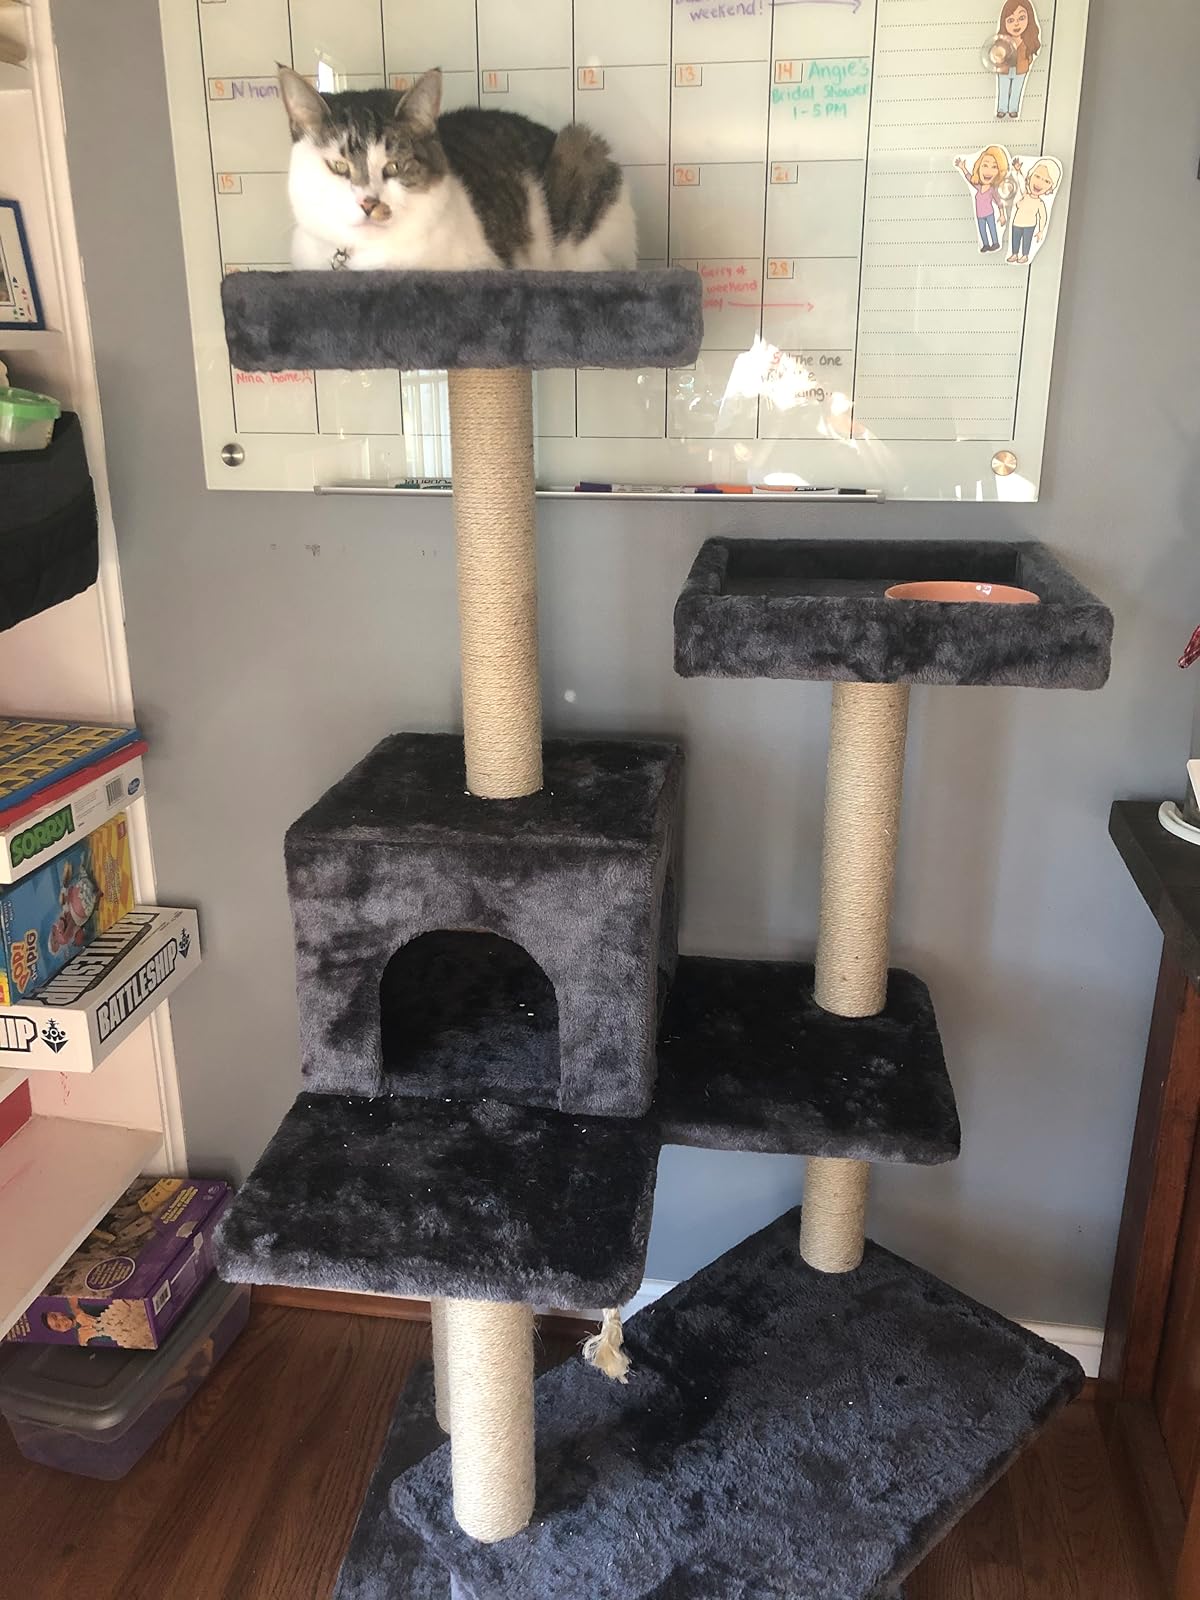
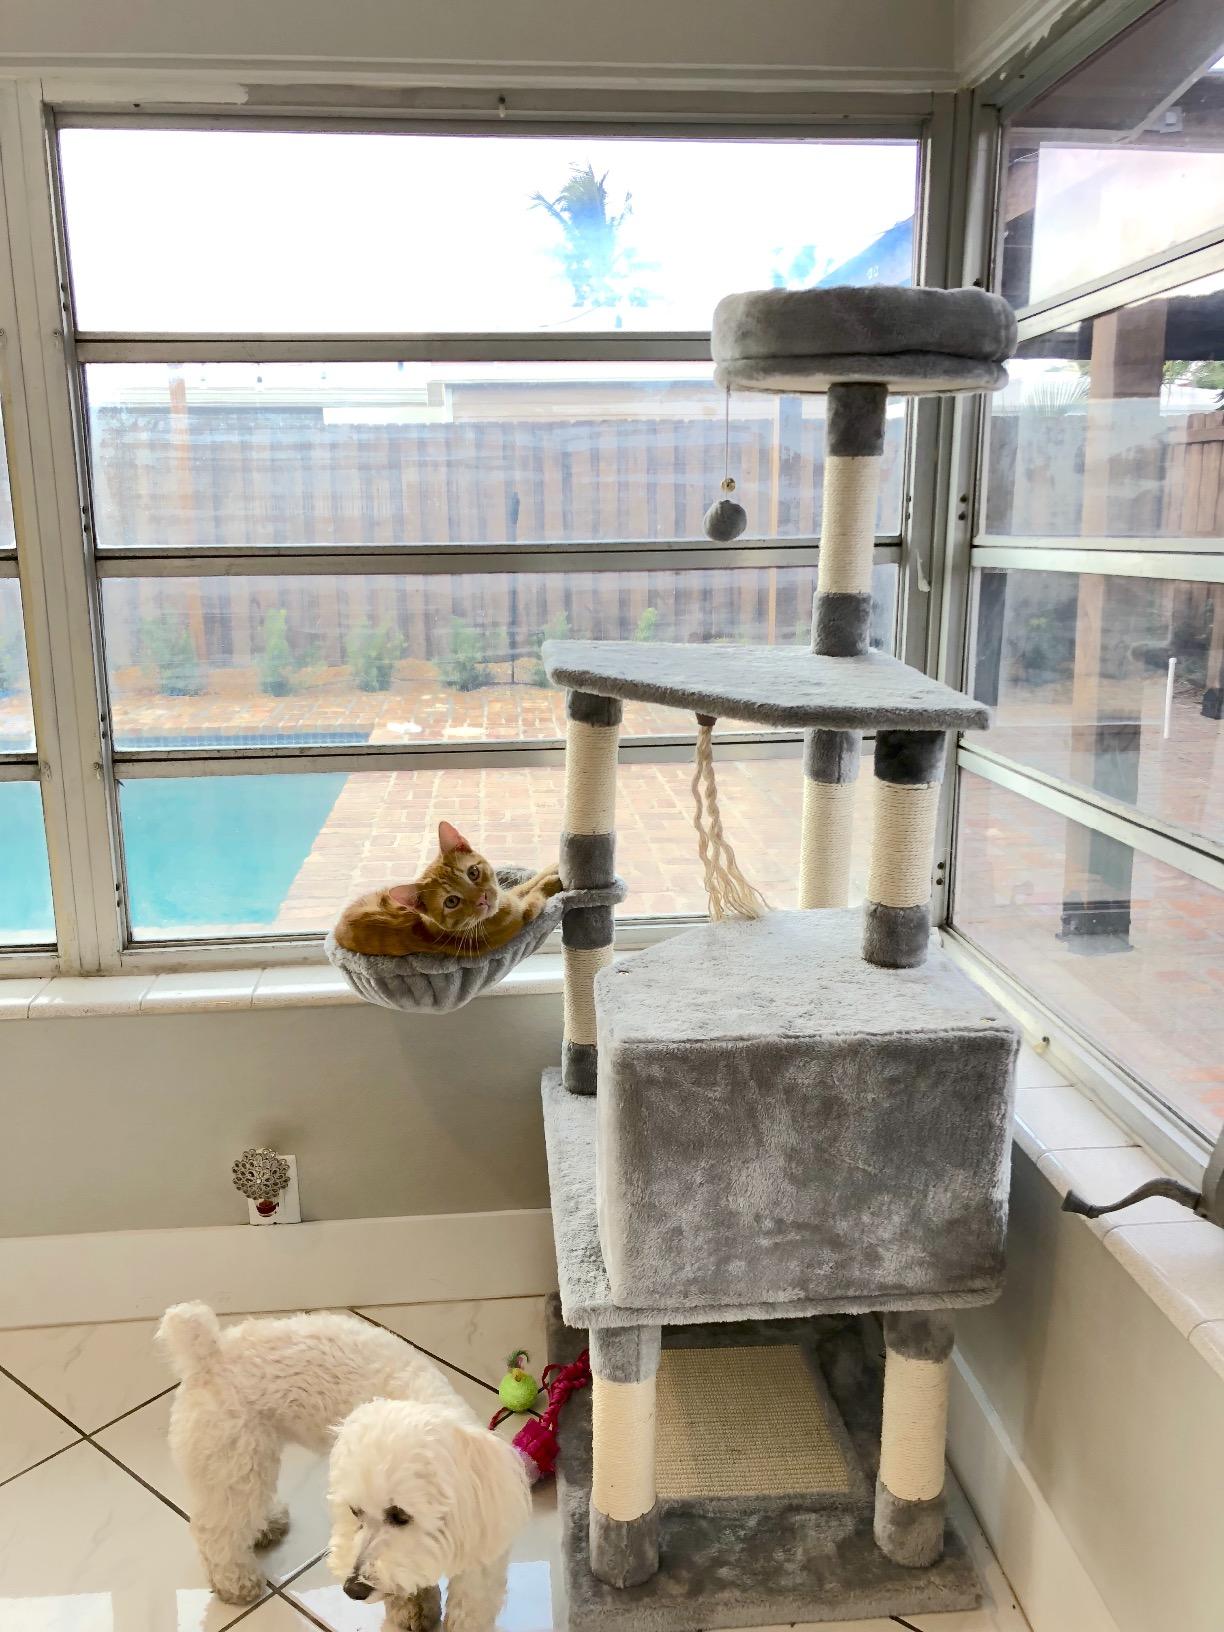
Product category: items_cat tree
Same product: no